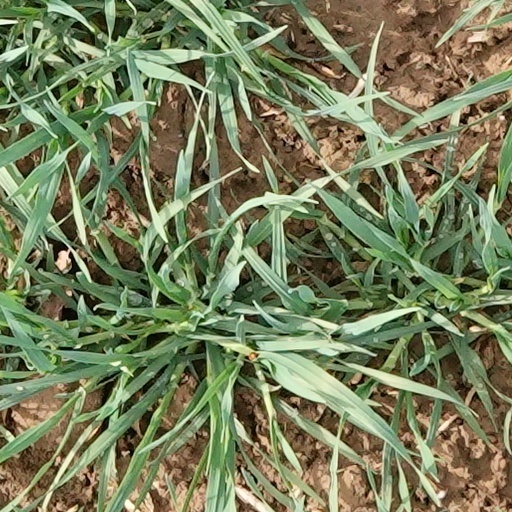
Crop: wheat